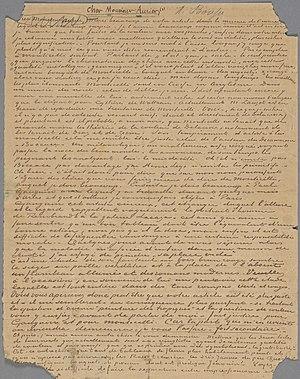
Gabriel-Albert Aurier, né à Châteauroux le 5 mai 1865 et mort à Paris le 5 octobre 1892, est un écrivain, poète, et critique et théoricien de l'art français de la fin du XIXᵉ siècle.